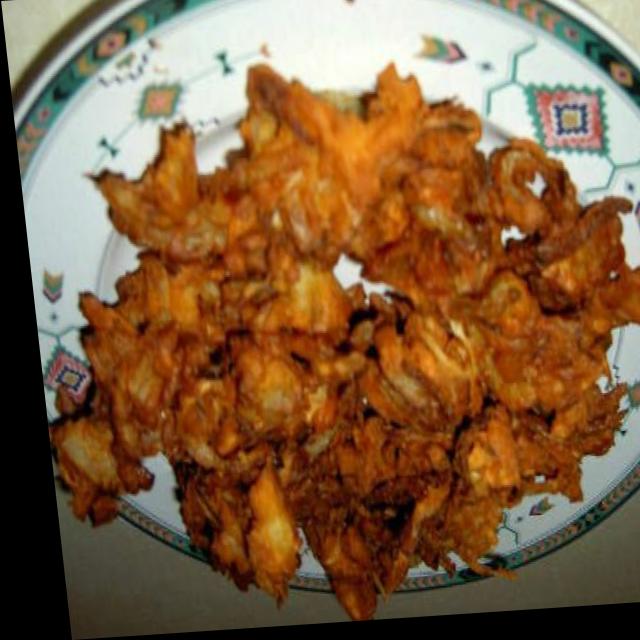
Dish: pakode